Cruet

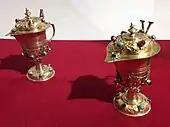
Pair of silver cruets from the Warsaw's Cathedral with letters A and V by Michael Mair, 1695-1700, Museum of the Warsaw Archdiocese

Cruets today typically serve a culinary function, holding liquid condiments such as olive oil and balsamic vinegar. They often have a filter built into them to act as a strainer, so that vinegar containing herbs and other solid ingredients will pour clear. Cruets also serve as decanters for lemon juice and other oils.